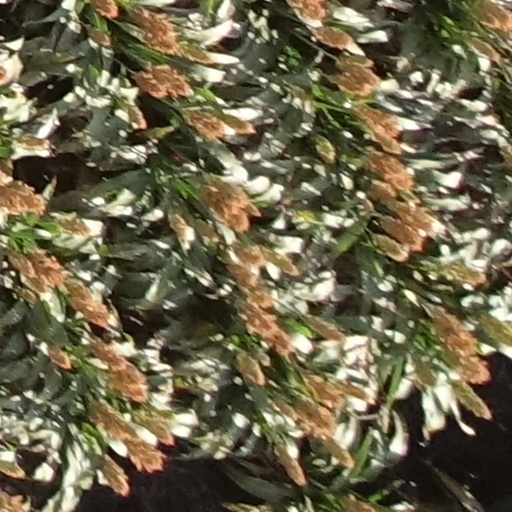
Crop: sorghum